Hanged, drawn and quartered

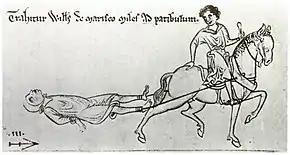
As illustrated in Matthew Paris's "Chronica Majora", William de Marisco is drawn to his execution behind a horse.

During the High Middle Ages, those in the Kingdom of England found guilty of treason were punished in a variety of ways, often including drawing and hanging. Throughout the 13th century, more severe penalties were recorded, such as disembowelling, burning, beheading, and quartering.